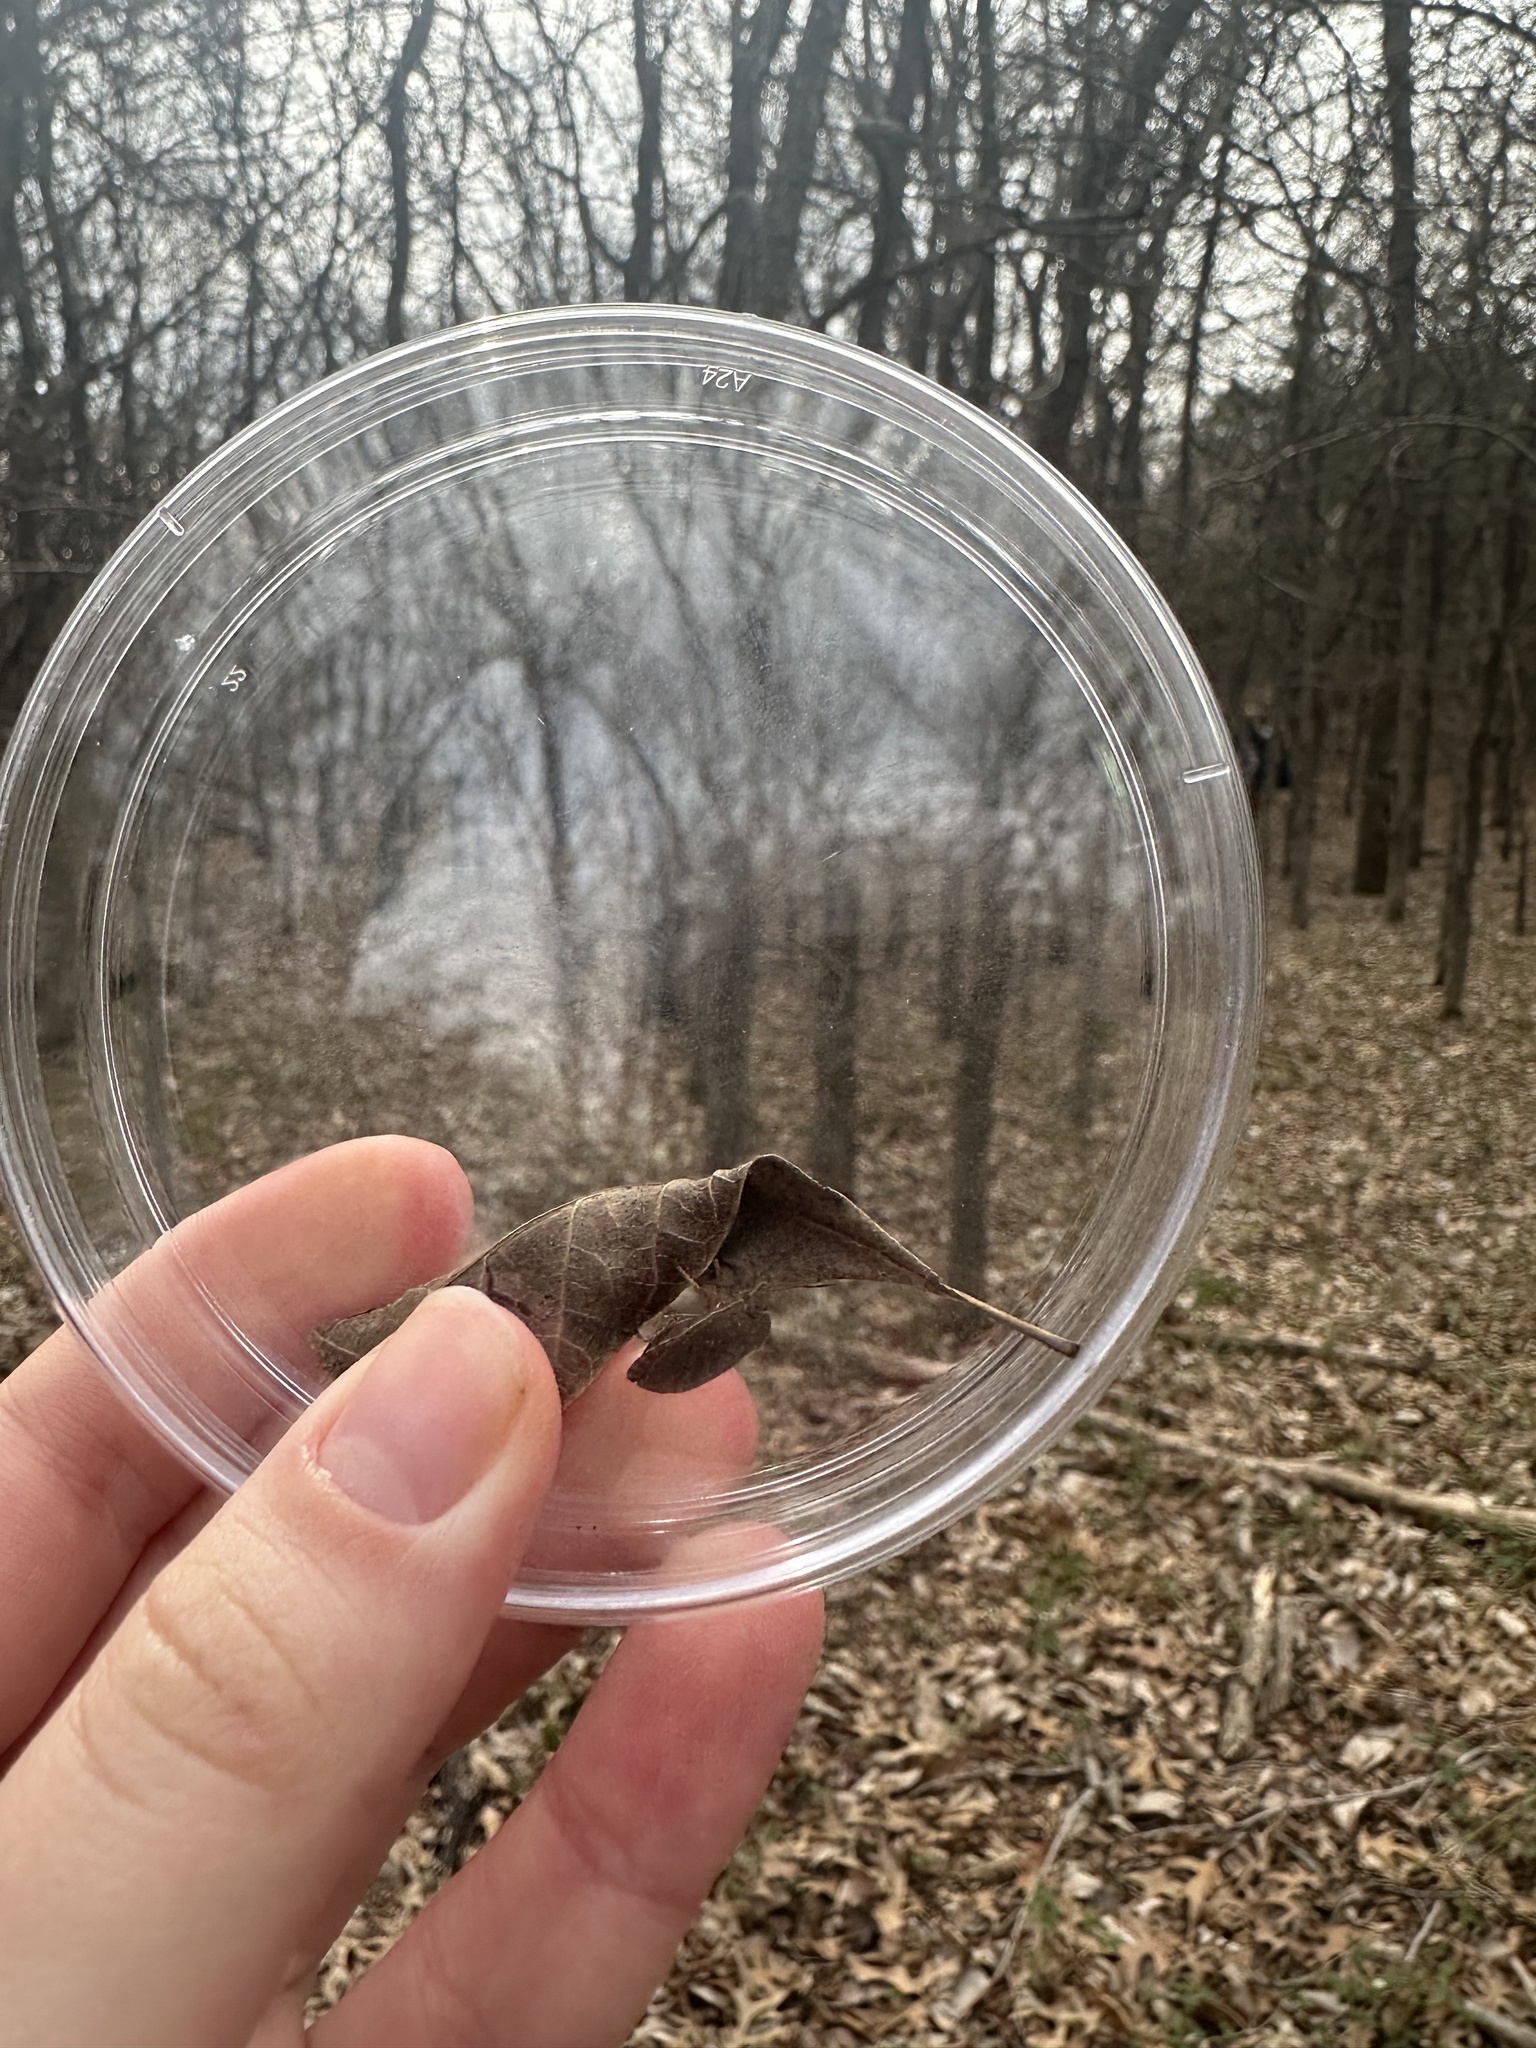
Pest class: stink_bug